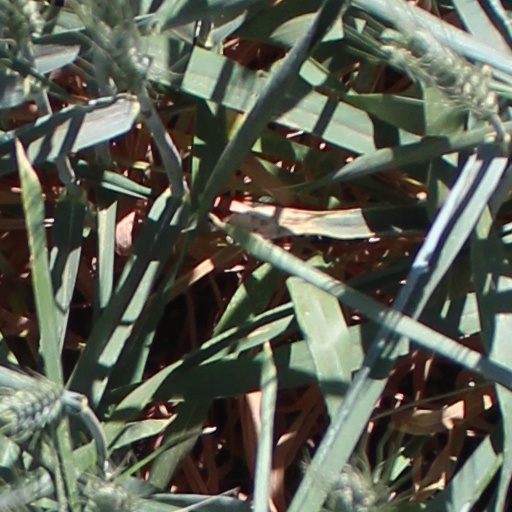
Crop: wheat